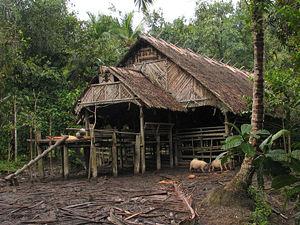
Les Mentawaï sont la population autochtone des îles Mentawaï situées au large de la côte ouest de la province de Sumatra occidental, en Indonésie. On les appelle aussi « hommes-fleurs » car ils se parent volontiers de fleurs.
Les îles Mentawaï, en indonésien Kepulauan Mentawai, sont un groupe de quatre îles principales et plusieurs autres petites situé à quelque 150 kilomètres au large de la côte Ouest de l'île indonésienne de Sumatra. Il fait partie de la province de Sumatra occidental, dont il constitue un kabupaten, créé en 1999 à partir de ce qui n'était jusque-là qu'un kecamatan.
Sumatra occidental, en indonésien Sumatera Barat, est une province d'Indonésie. Sa capitale est Padang.